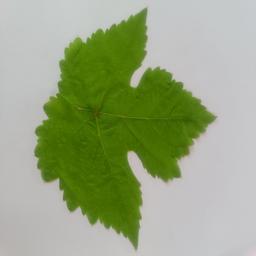
Label: Healthy Leaves